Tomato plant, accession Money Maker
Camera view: tilt-top (135 deg); turntable rotation: 150 degrees
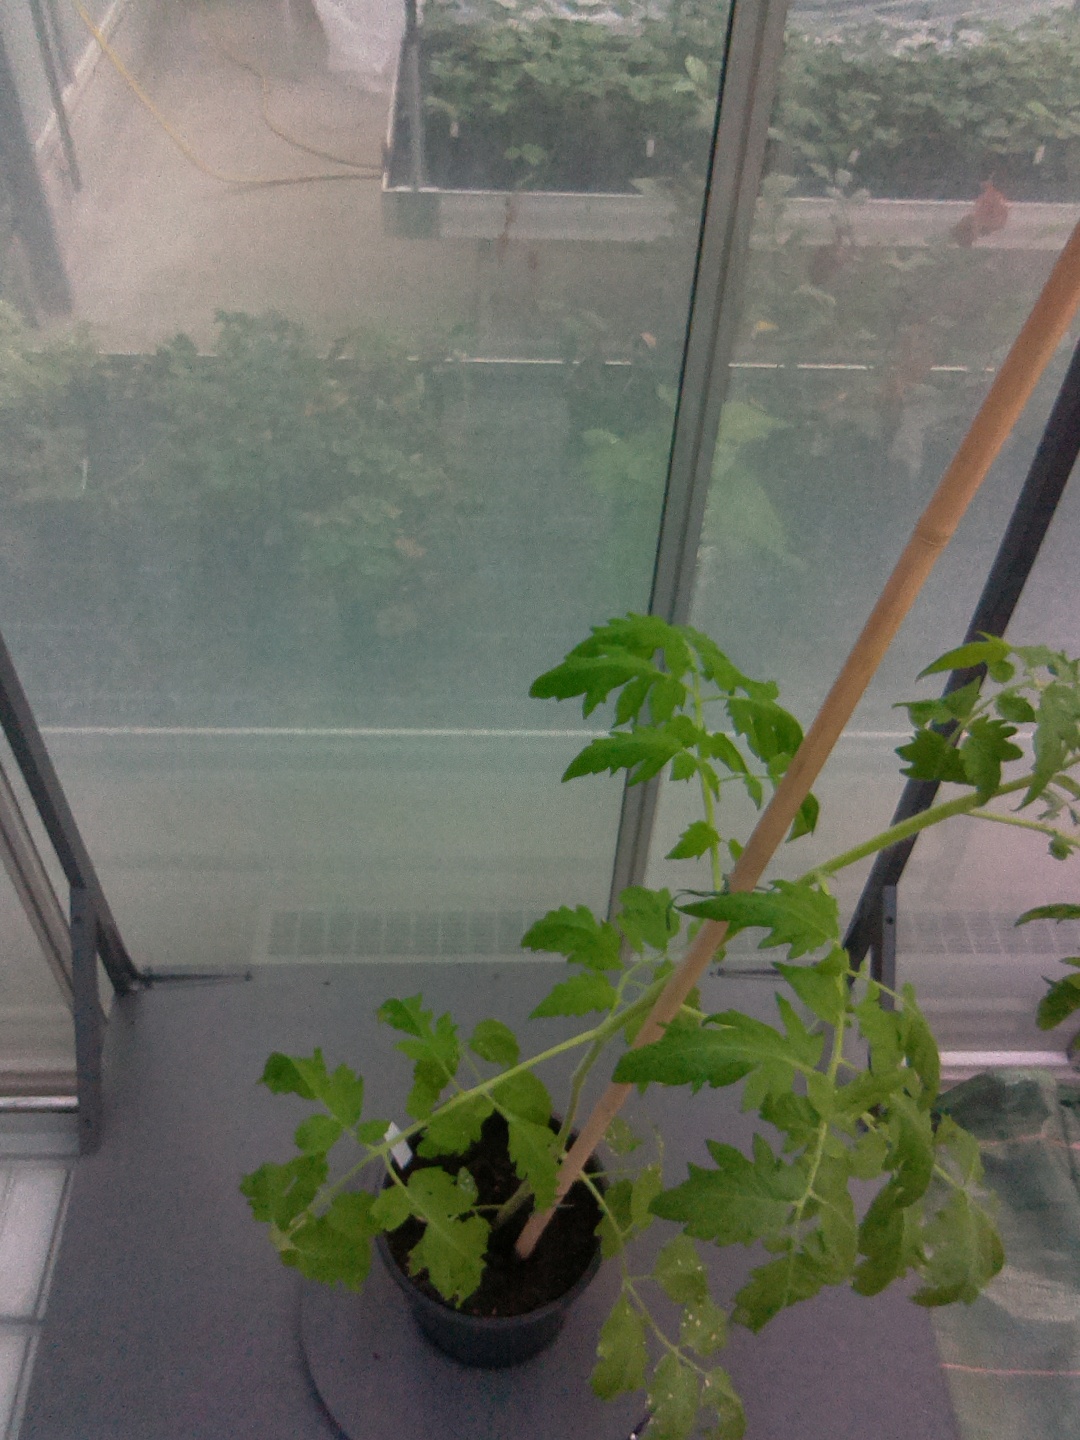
BBCH growth stage 52: 2 inflorescences visible